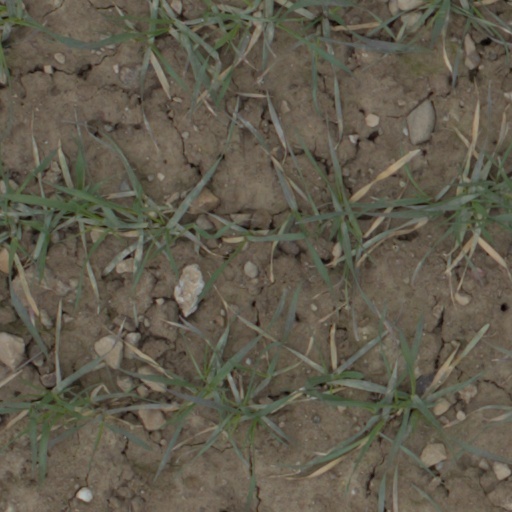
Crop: wheat